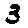
Label: 3